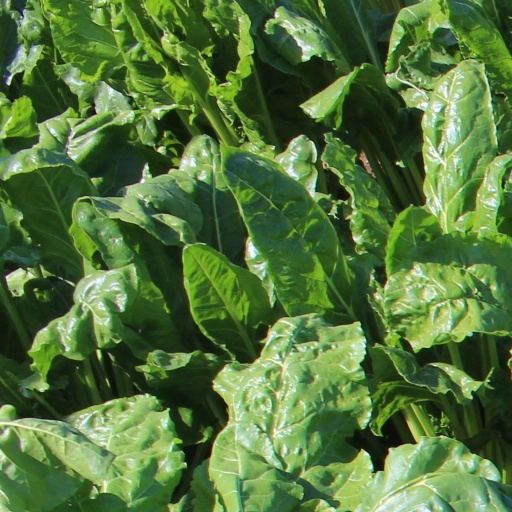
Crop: sugar beet